Galak-Z: The Dimensional

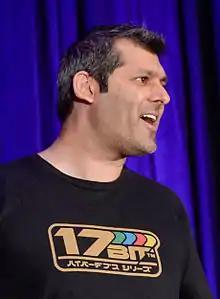
Senior producer Raj Joshi presents on "Galak-Z" at the 2016 Game Developers Conference.

Former Sega Japan developer Jake Kazdal started the game's development company, 17-Bit, in 2009 to make games similar to that of the 16-bit era. They had previously released "Skulls of the Shogun" for Xbox 360 and Windows phones in early 2013.